Valdaysky National Park

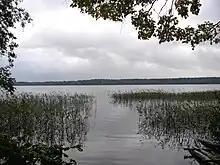
The eastern part of Lake Valdayskoye.

The park is located in the northern, and the highest, part of the Valdai Hills. The area of the park is divided among three districts of Novgorod Oblast, with 12% located in Okulovsky District, 62% in Valdaysky District, and 26% in Demyansky District. The landscapes of the park were formed during the ice age and are characteristic for glacial landscape forms. In particular, the park contains 76 lakes of various origin. The biggest lakes are Lake Seliger (only a small portion of it lies within the park limits), Lake Valdayskoye, Lake Velyo, Lake Uzhin, and Lake Borovno. The park belongs to the river basins of the Pola, the Msta and the Volga. The Valdayka River, a tributary of the Berezayka River, originates from Lake Uzhin, and the Polomet River, a tributary of the Pola River, also has its source inside the park.